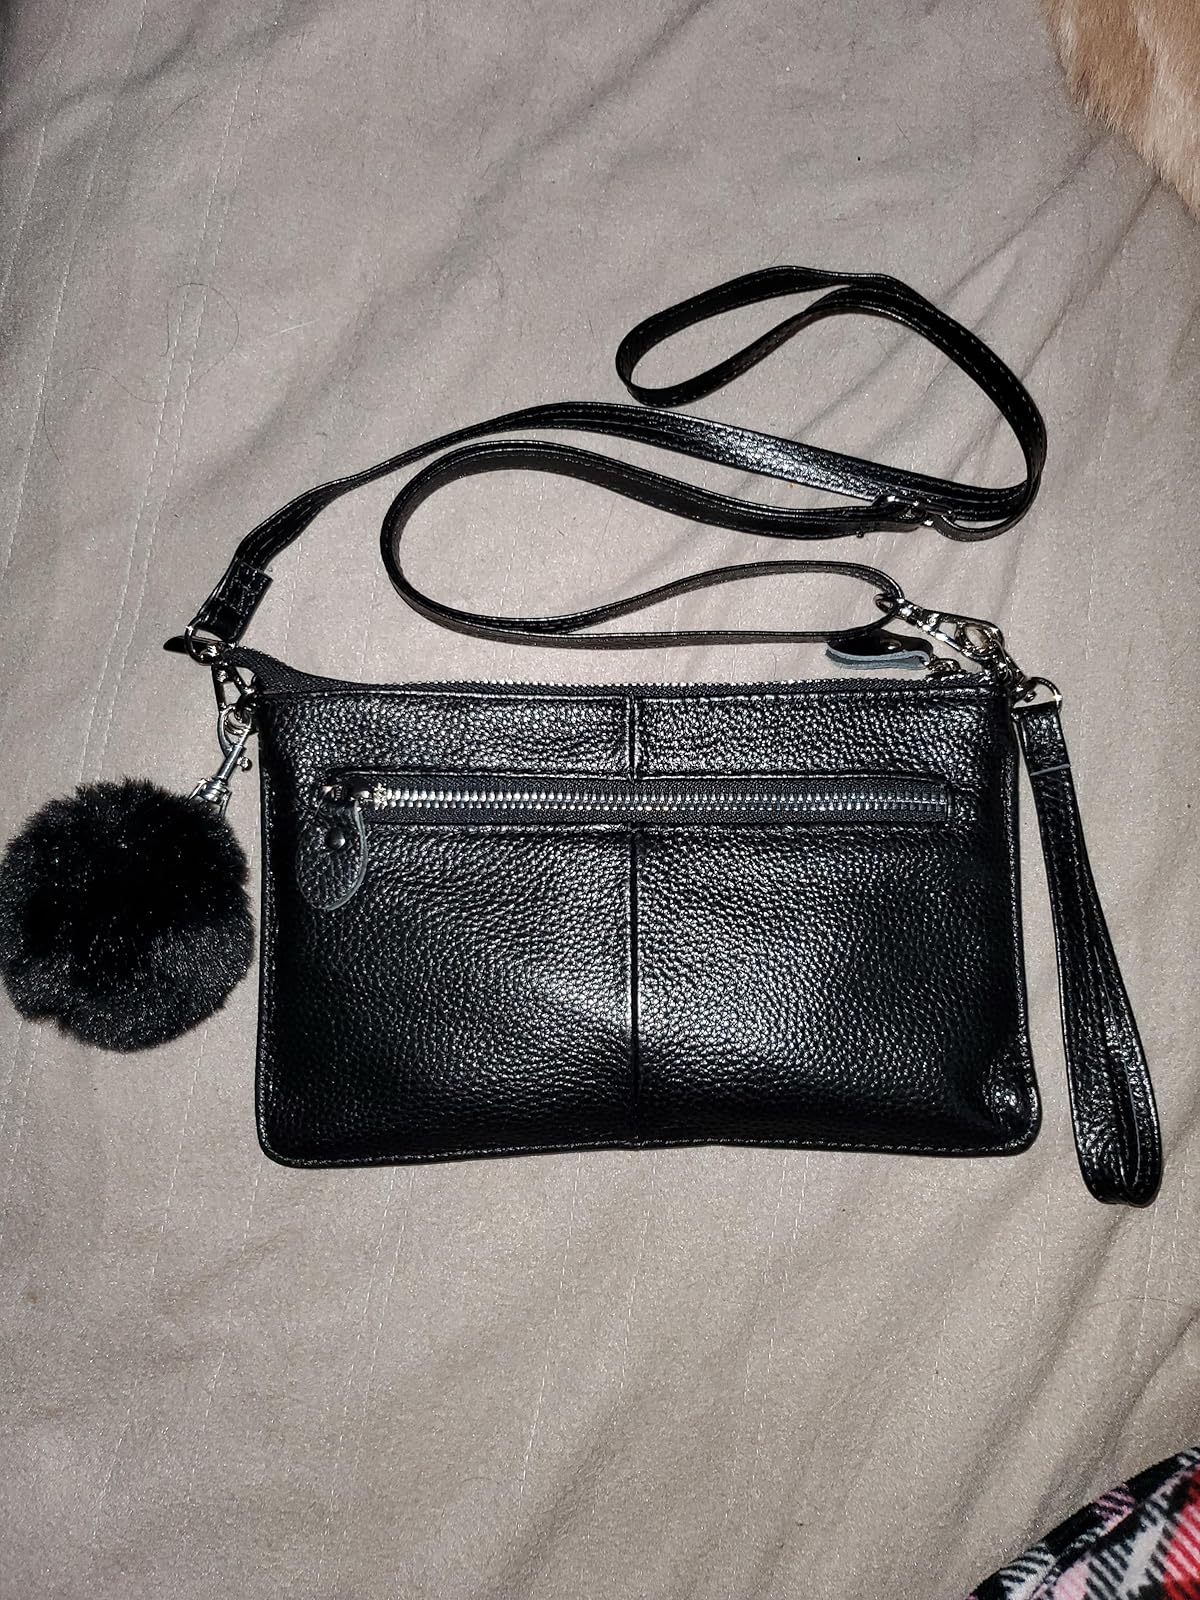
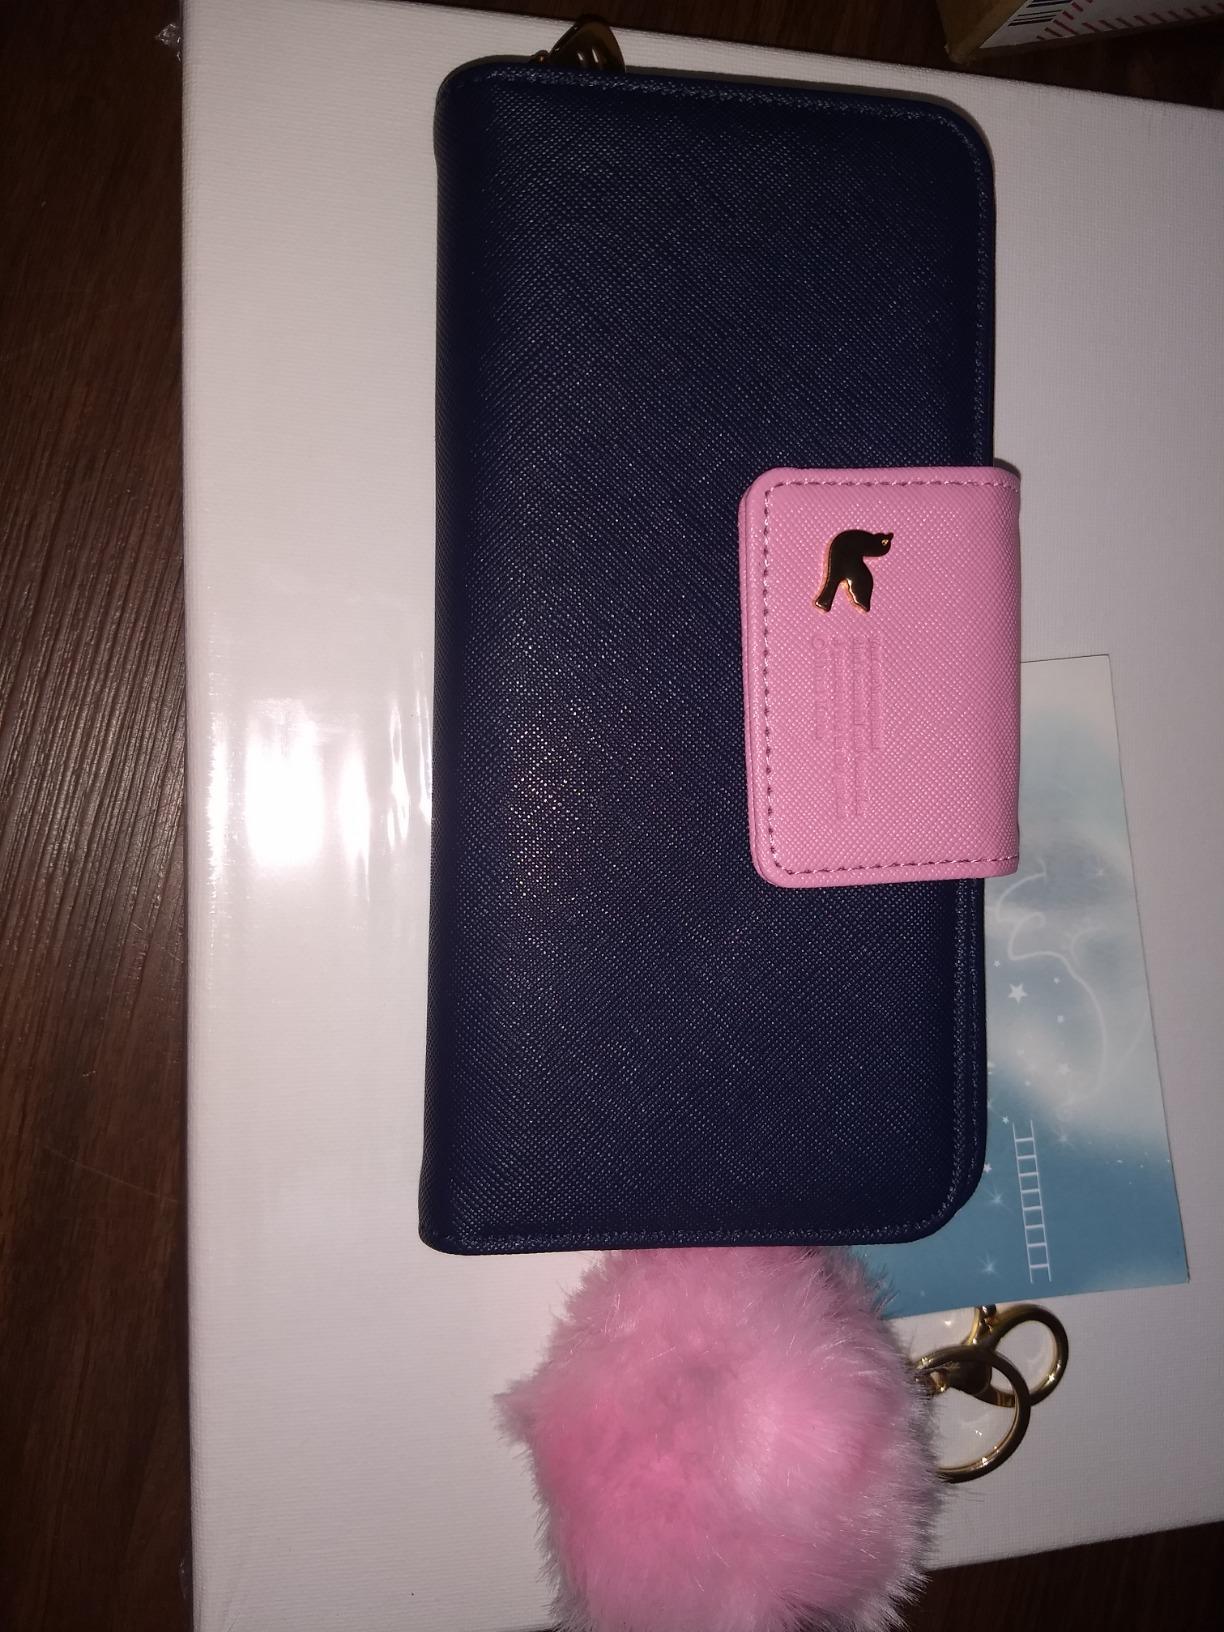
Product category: accessories_handbag
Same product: no